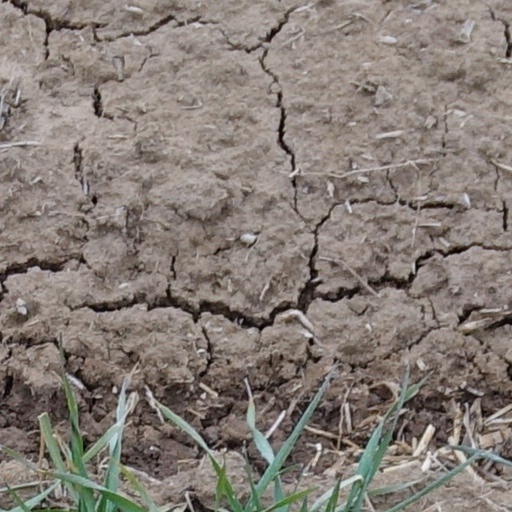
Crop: wheat